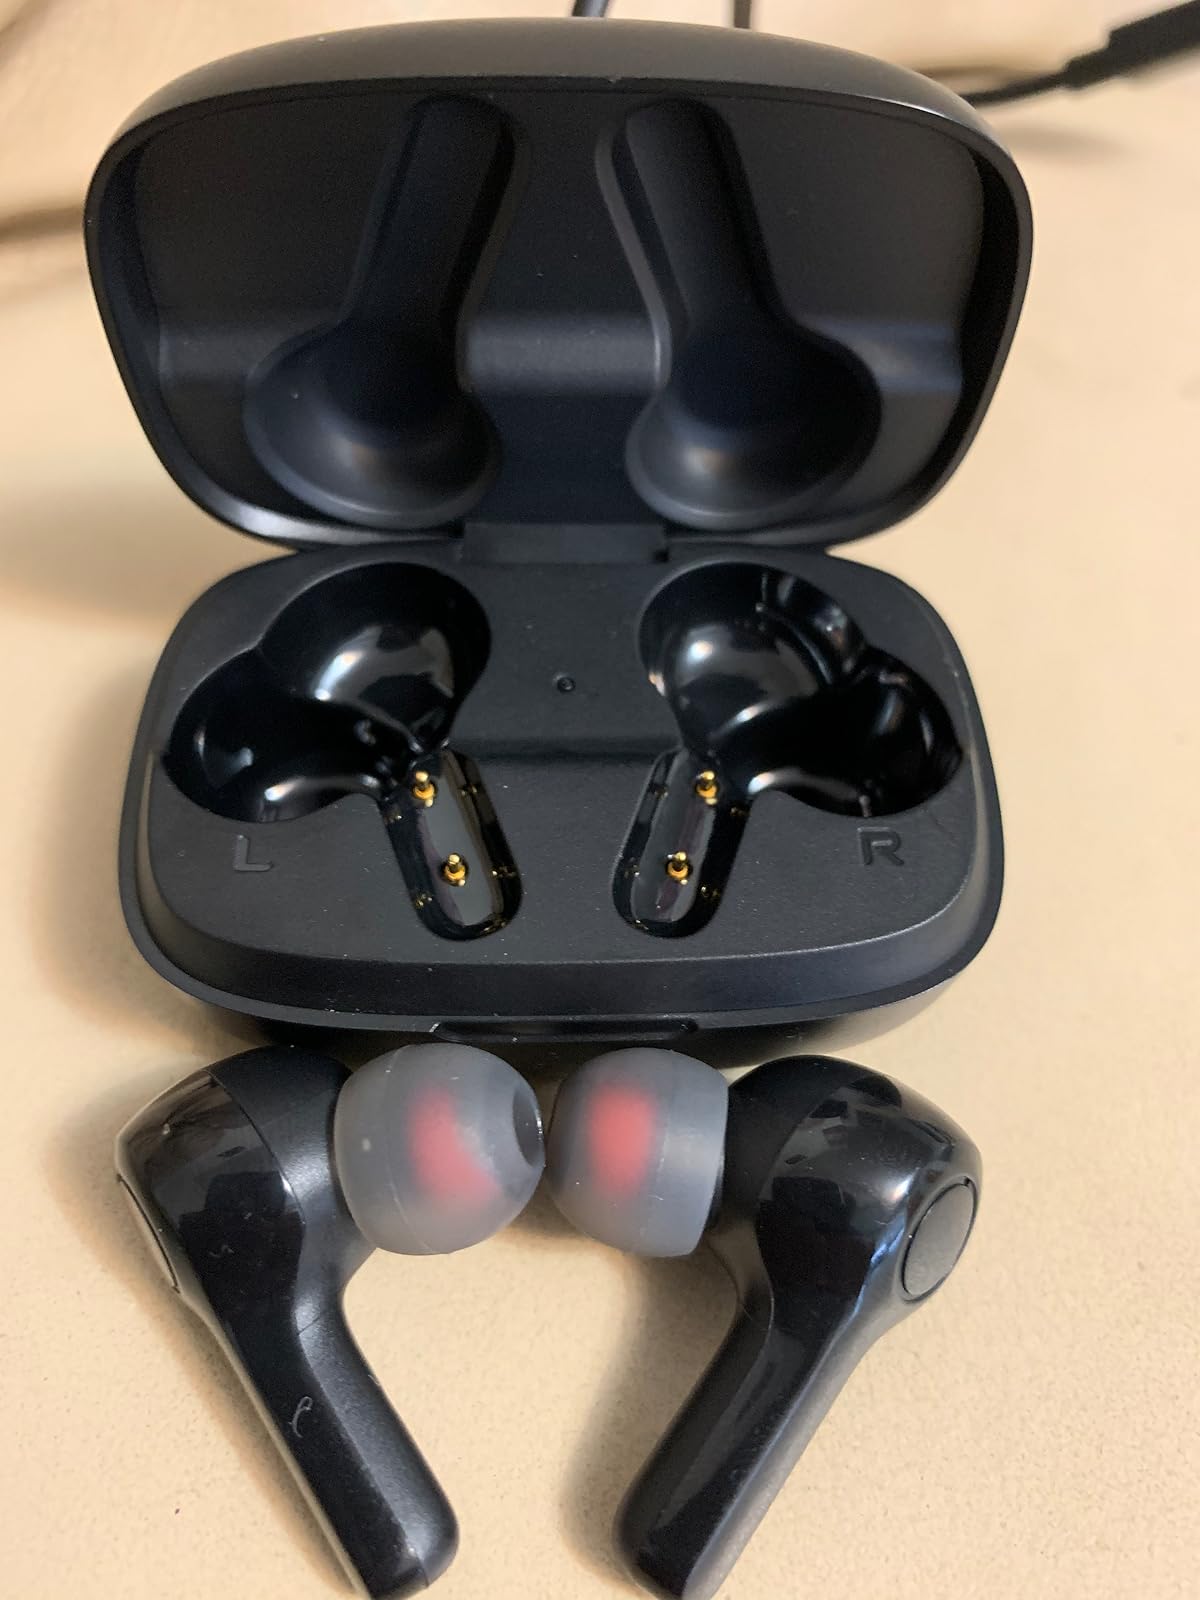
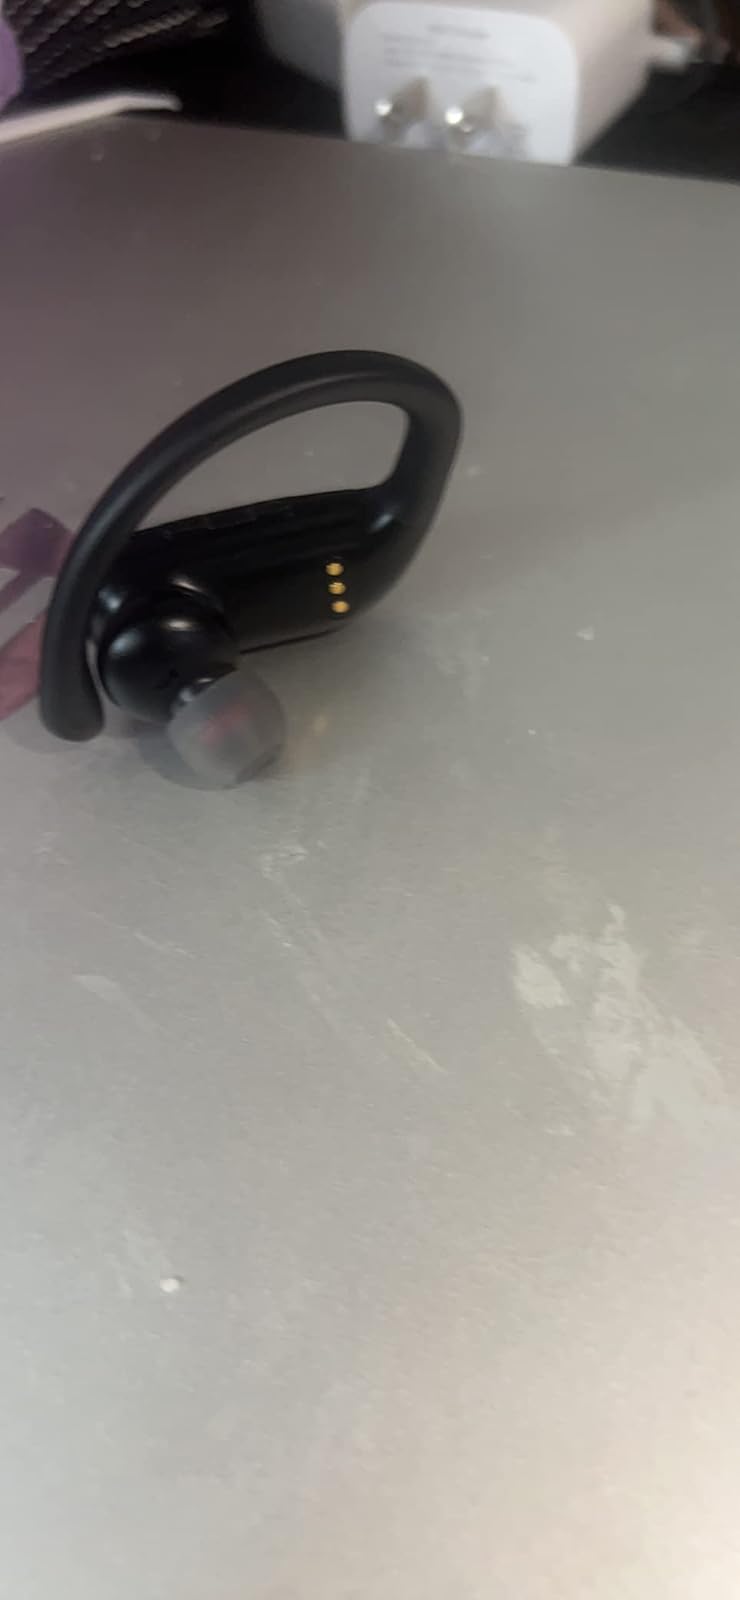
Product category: earbuds
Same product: no